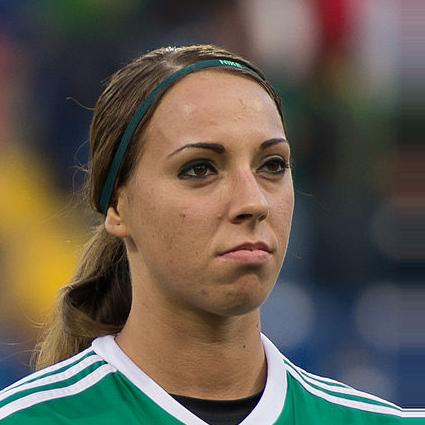
Age: 24